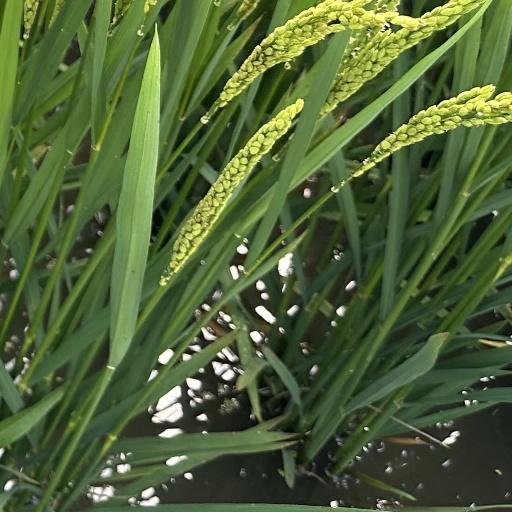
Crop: rice